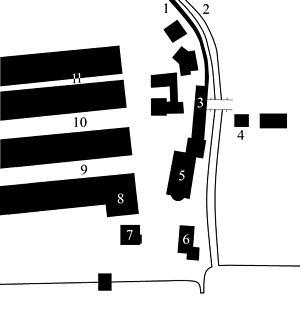
Porte nord de Morges, vers 1700
Morges est une commune suisse du canton de Vaud, située au bord du Léman. La ville est le chef-lieu du district de Morges, qui se trouve être la limite occidentale de l'agglomération lausannoise, aussi nommée agglomération Lausanne-Morges. En 2018, la ville comptait 15 725 habitants, ce qui en fait la huitième commune du canton de Vaud, en nombre d'habitants. Celle de son aire urbaine atteignait 49 193 habitants en 2014. Morges se démarque principalement par sa culture, très développée, notamment grâce à l'organisation de la fête de la tulipe, et par son histoire, qui commence il y a près de 5 000 ans, sur les berges du lac.